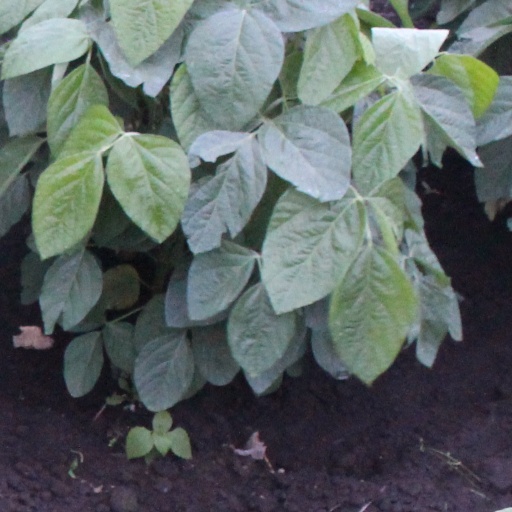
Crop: soybean